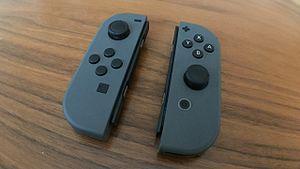
Une paire de Joy-con grise